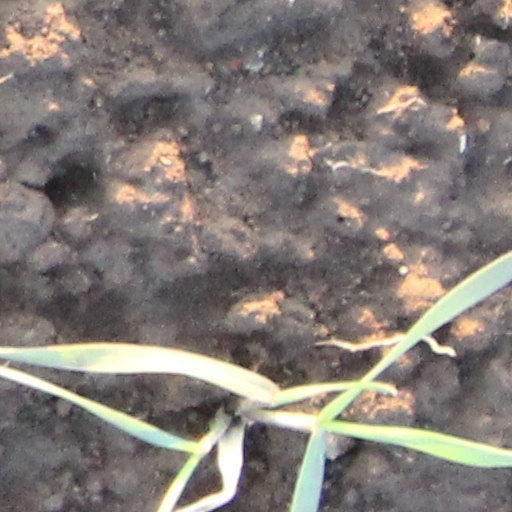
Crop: wheat